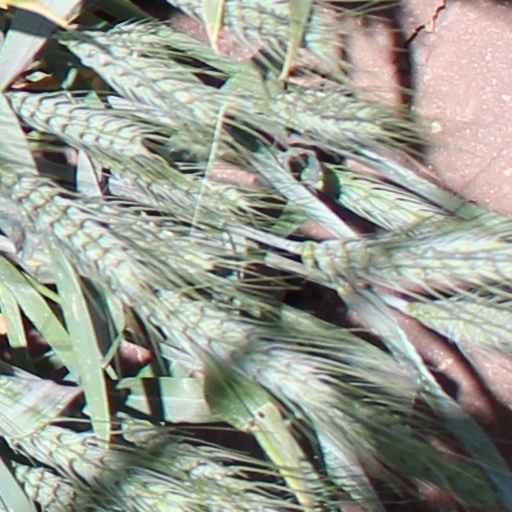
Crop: wheat